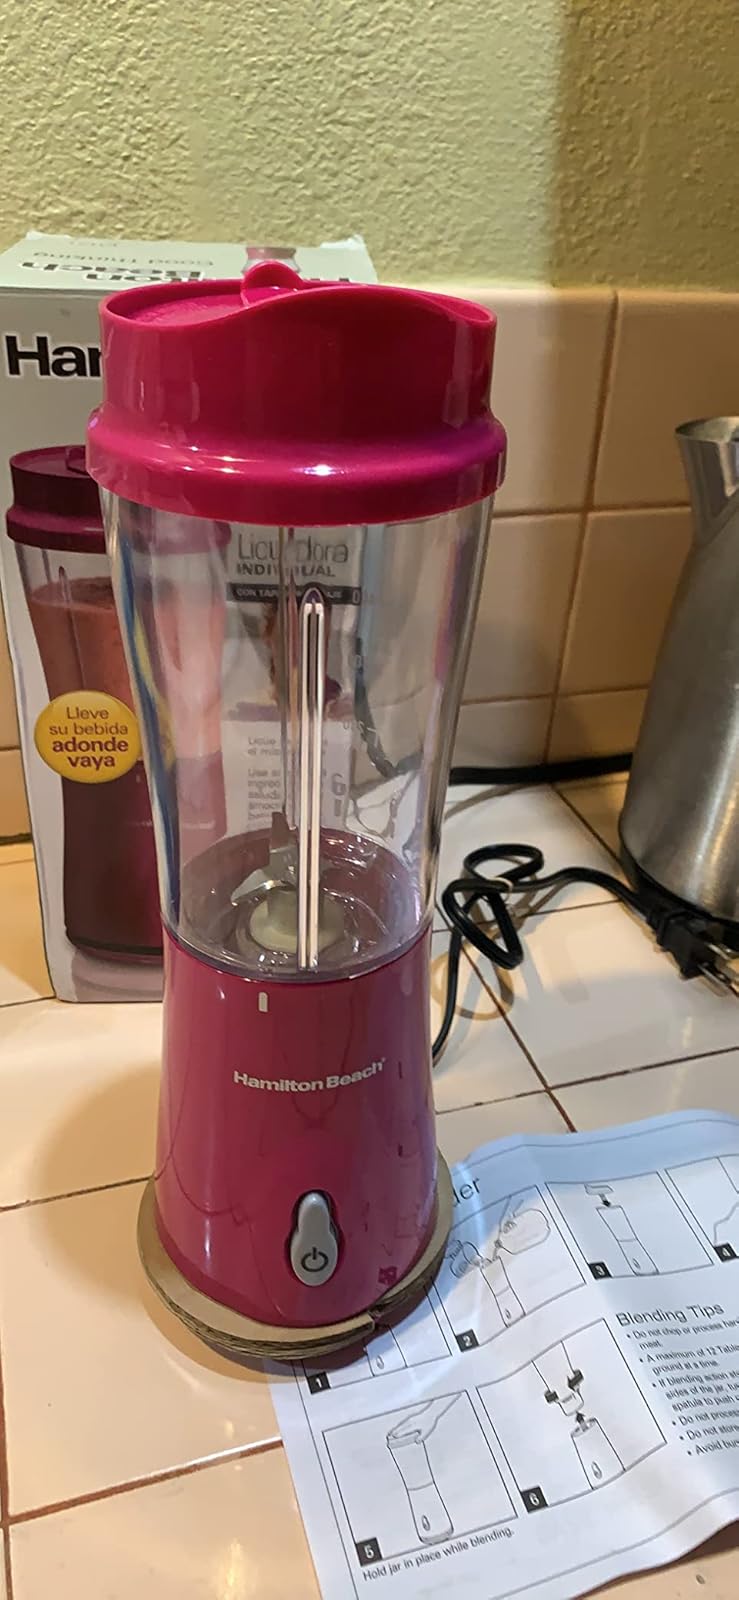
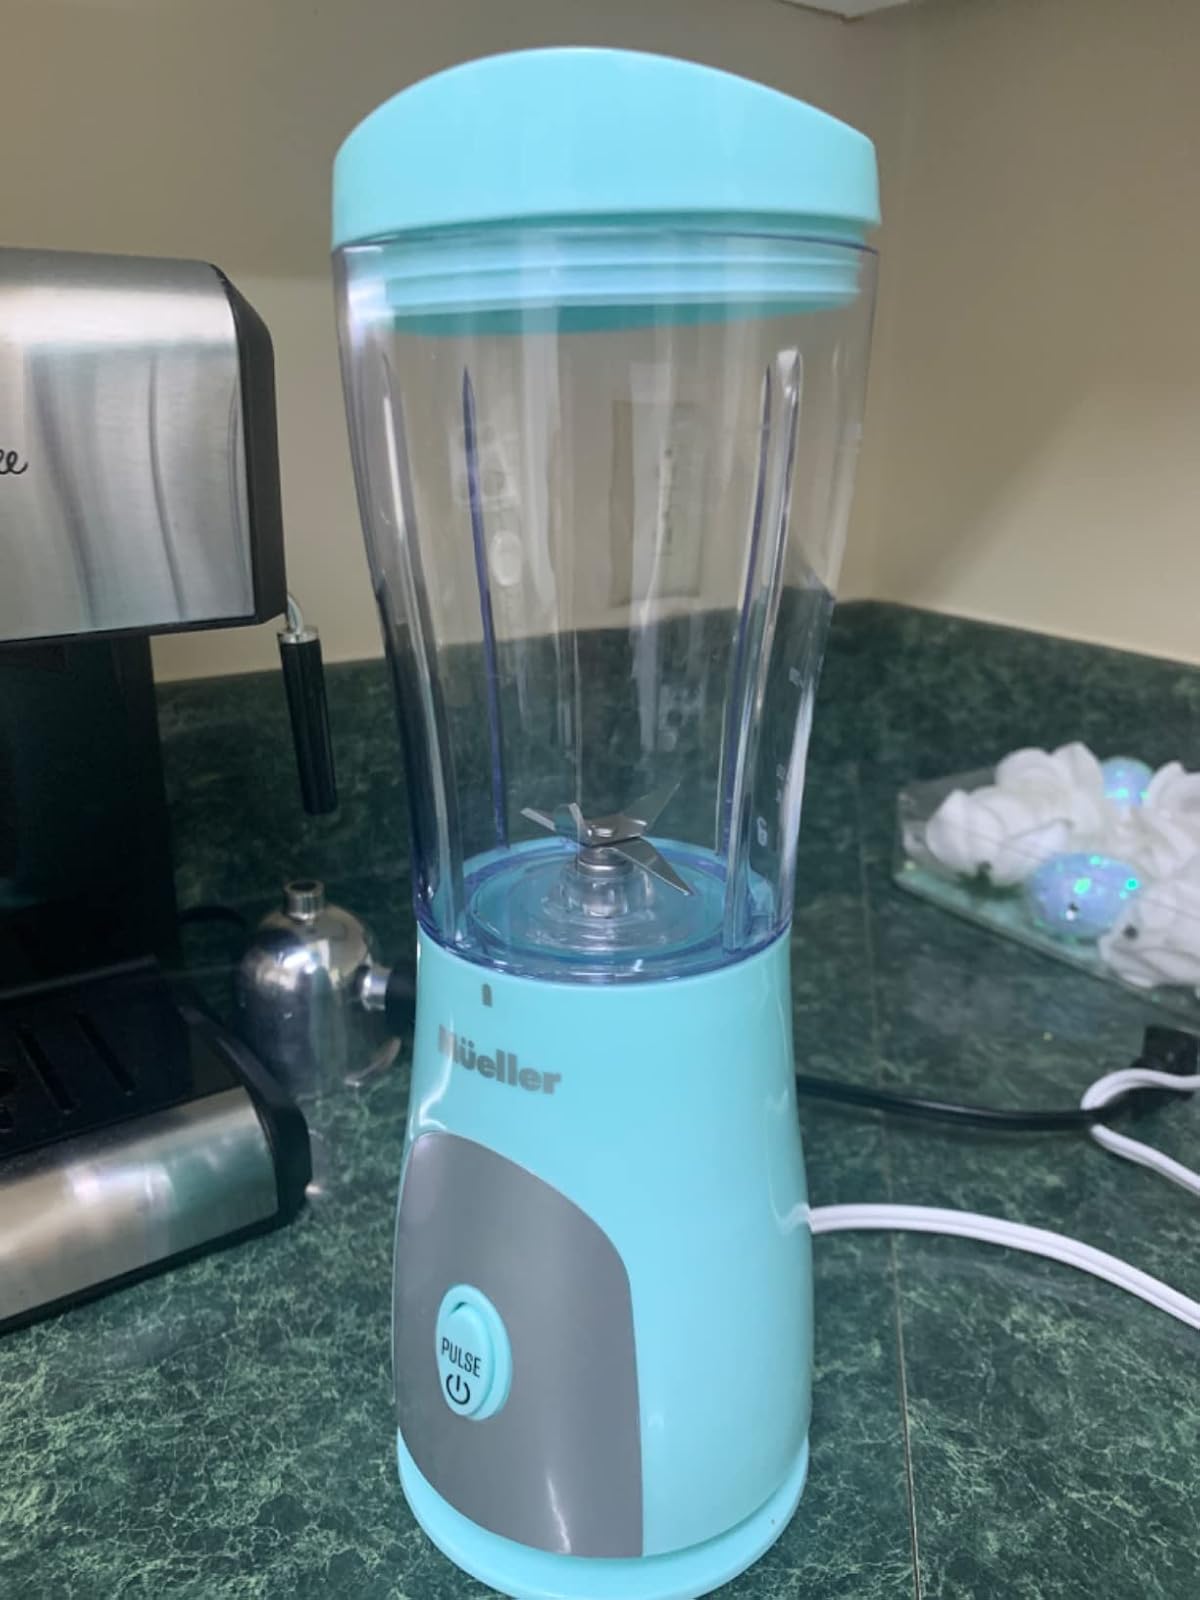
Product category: items_blender
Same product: no